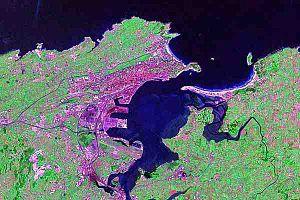
La baie de Santander est le plus grand estuaire du nord de l'Espagne avec une extension de 22,42 km², une longueur de 9 km et une largeur de 5 km. En raison de l'influence de Santander et de son aire métropolitaine, presque la moitié de la population de la communauté autonome habite autour de la baie, ce qui explique que cette étendue d'eau subisse une forte pression anthropique.